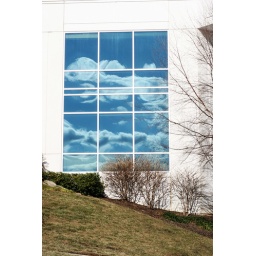
Crazy sky reflecting in building at Lake Kittamaqundi